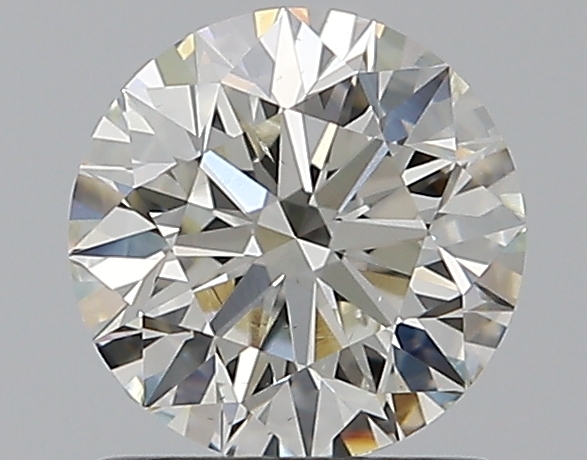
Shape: round
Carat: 1.01
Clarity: VS2
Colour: I
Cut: EX
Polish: EX
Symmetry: EX
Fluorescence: N
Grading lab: GIA
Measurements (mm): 6.38 x 6.41 x 4.01